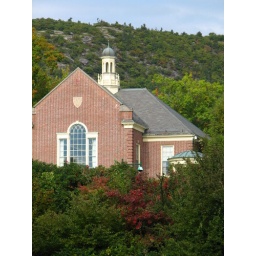
I'm not sure what the building is but it's right behind the library in Camden, Maine.